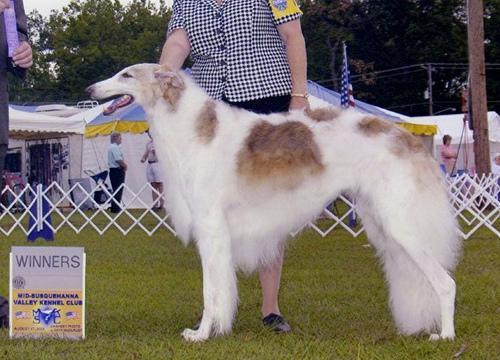
borzoi